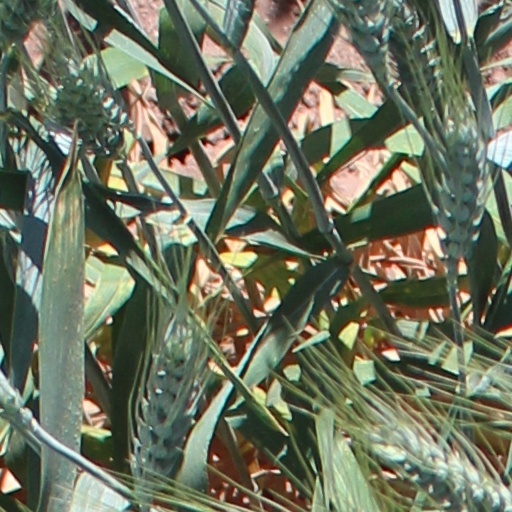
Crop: wheat